Kunnakudi Thiruvannamalai Mutt Adikam

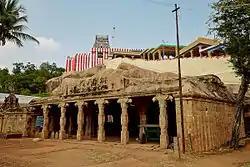

The adheenam was founded during the 16th century, along with the Dharmapuram Adheenam, Thiruvaduthurai Adheenam and the Thiruppanandal Adheenam, to spread the ideology of Saiva Sidhantam.